Jakob Karl Ernst Halm

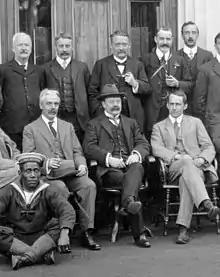
Visit of British Association group to Cape, in 1914. Halm is at back centre; Eddington at front, right. SAAO Archives (not yet catalogued)

While at the Royal Observatory, Cape of Good Hope, he was involved in follow-up work on the Cape Photographic Durchmusterung (CPD) of David Gill and Jacobus Kapteyn using radial velocities and proper motions. Repeated observations had already led to the discovery of two star streams by Kapteyn and Halm was able to identify a third (Halm 1911) associated with what he called "Orion-type" stars. This paper went on to say that motion of stars appeared to obey a Maxwellian distribution, implying equipartition of energy, i.e., the less massive ones moved more rapidly than the massive ones. His conclusion was based on stellar masses derived from a number of well-studied binaries. Eddington showed, however, that stellar interactions, owing to their rarity, could not produce this result. However, Halm's work was important in stimulating research on the subject.